Morris County, New Jersey

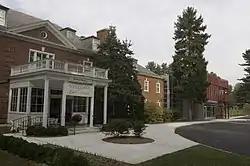
Morris Museum

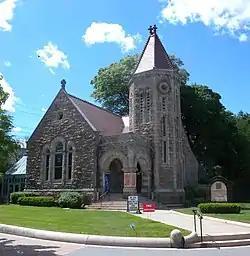
Museum of Early Trades and Crafts

As of 2018, 56.1 percent of Morris County residents were college graduates, the 2nd highest percentage in the state behind neighboring Somerset County with 58.0 percent.